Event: Nepal Earthquake
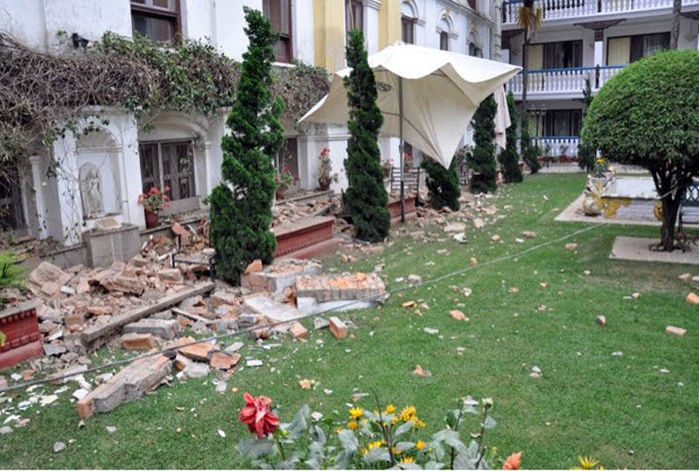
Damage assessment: damage